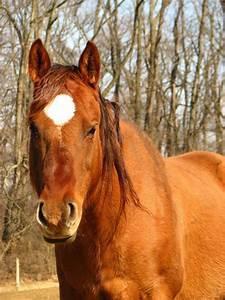
horse